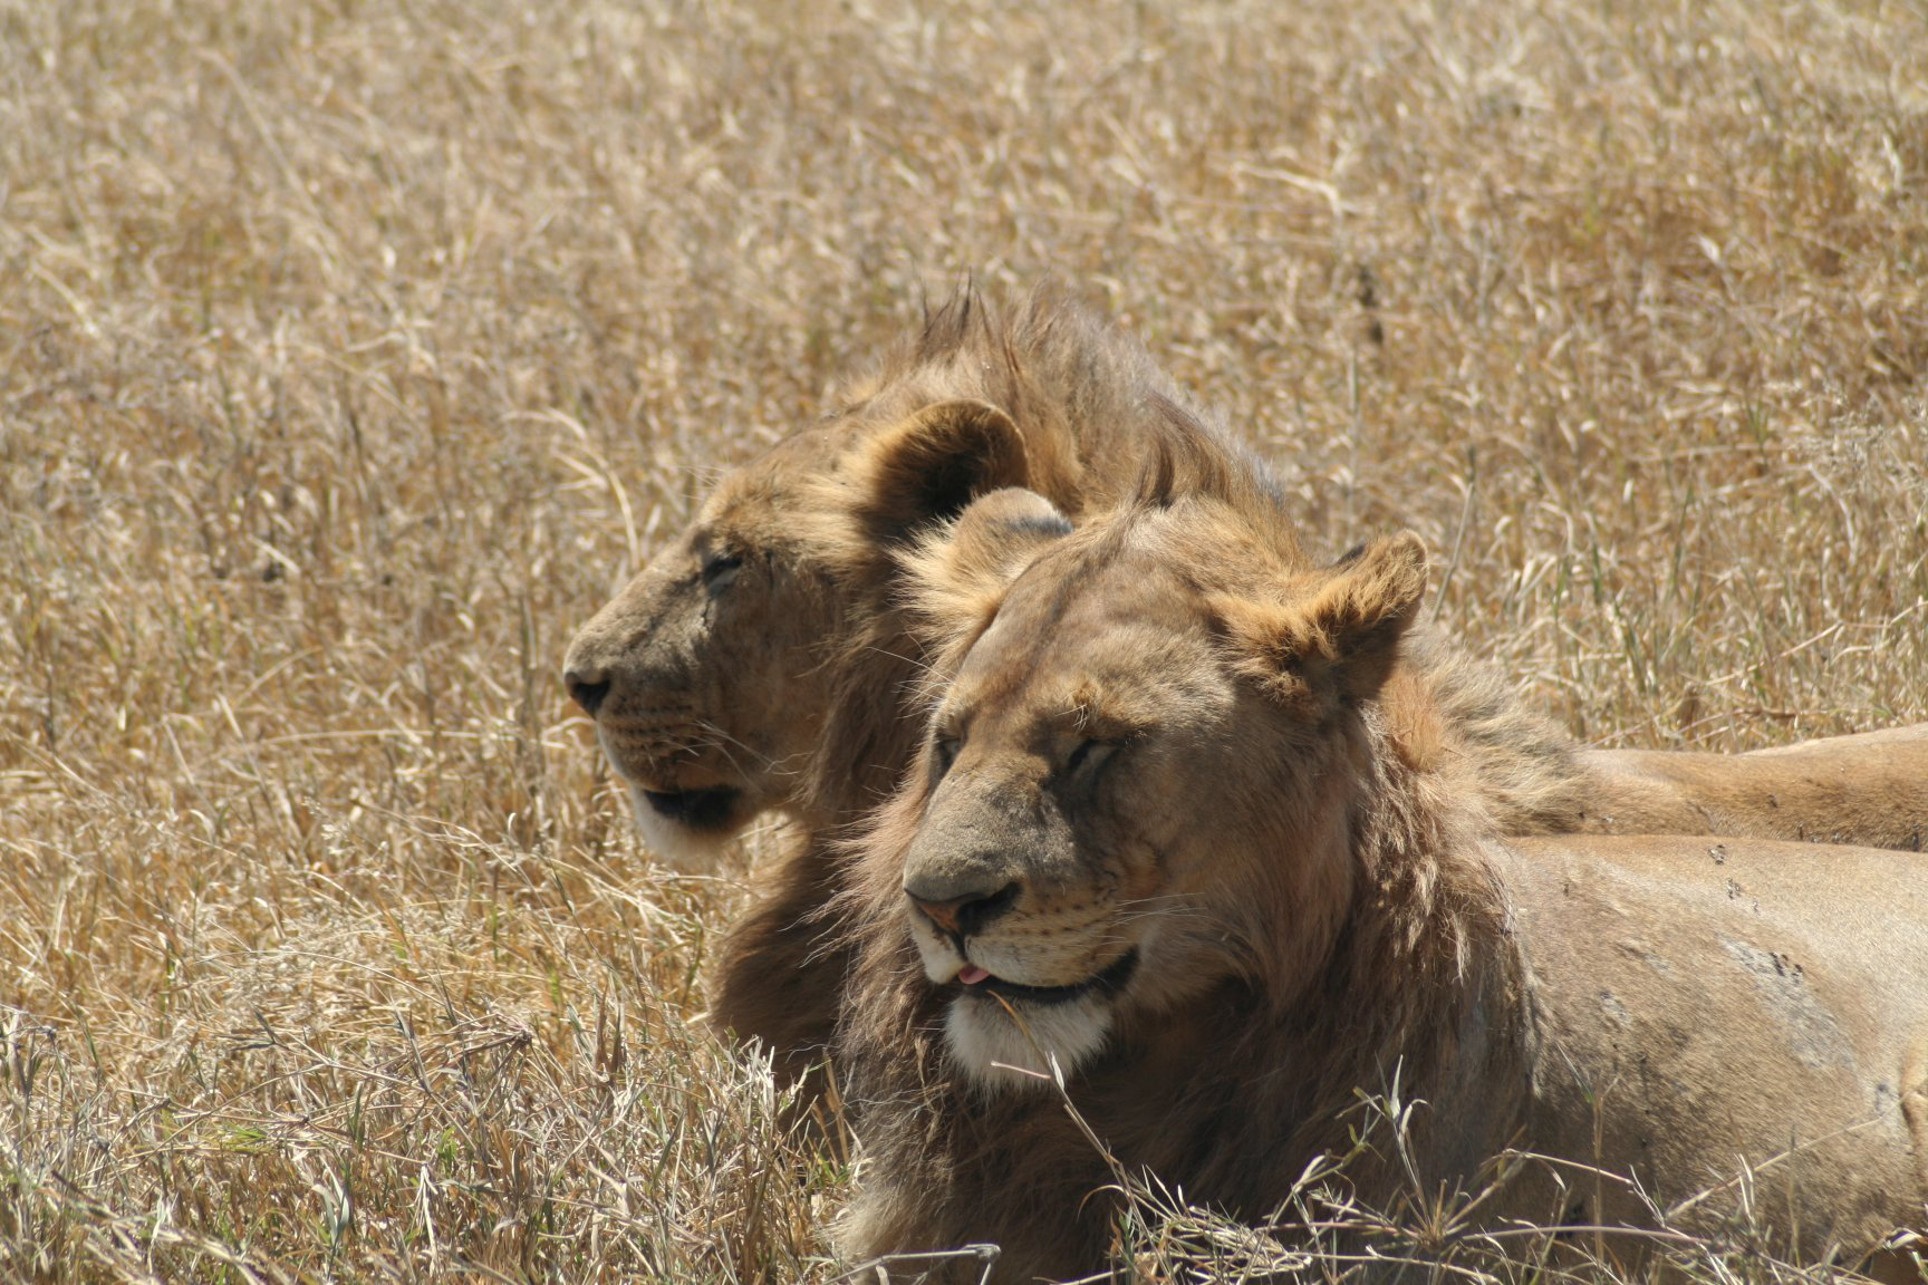
prairie, adventure, wildlife, love, africa, mammal, mane, fauna, savanna, lion, animals, lions, vertebrate, tanzania, leon, safari, predators, big cats, cat like mammal, vcouple